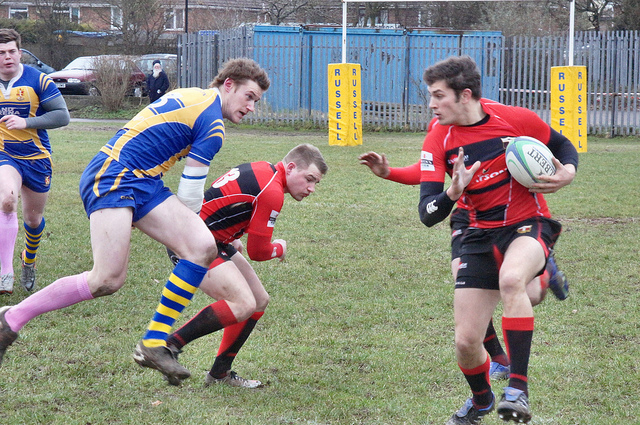
user: Given an image and a question. Answer the question in a short answer. Question: What are these men in the middle of doing? Short Answer:
assistant: rugby